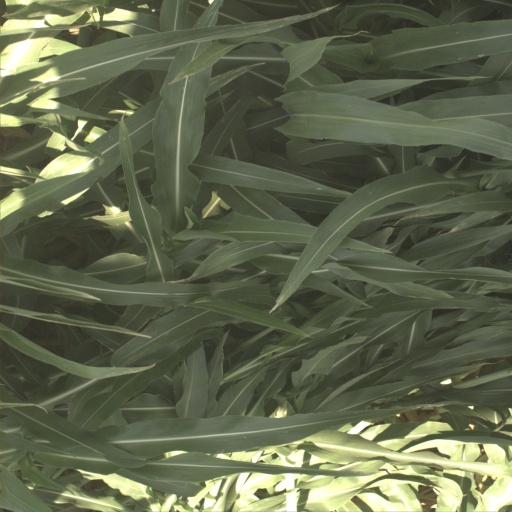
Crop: sorghum